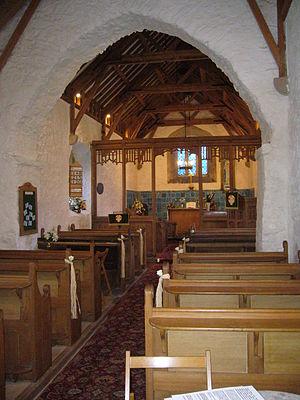
Llanbadrig est une communauté et un village britannique, situé dans le comté d'Anglesey